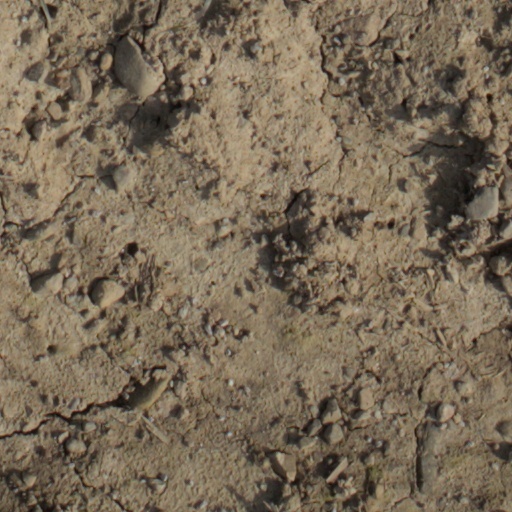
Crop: wheat